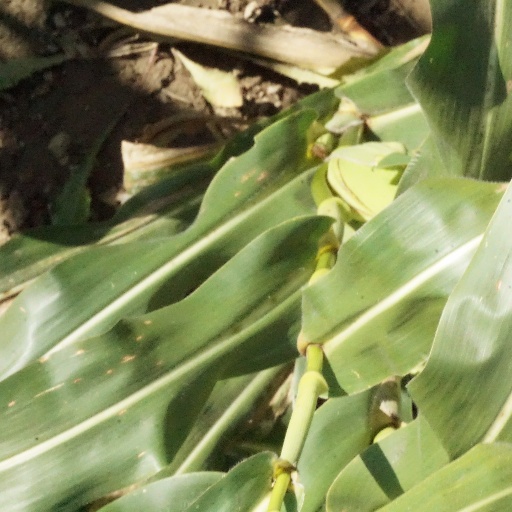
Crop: maize; corn